Stanley Goble

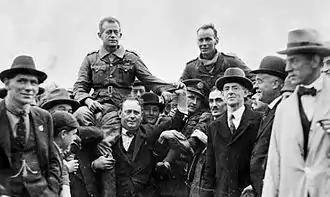
Two men being chaired by a crowd of people

Prime Minister Stanley Bruce called the expedition "one of the most wonderful accomplishments in the history of aviation", his government presenting Goble with a gift of £500, and £250 to McIntyre. The British Royal Aero Club awarded them the annual Britannia Trophy, and they were appointed Commanders of the Order of the British Empire in the King's Birthday Honours. Though the flight is still acknowledged as one of the most important in Australian aviation, the necessity for the Air Force chief to personally command such a journey has been questioned, suggesting that it was motivated by the one-upmanship that characterised the Williams-Goble relationship. Two years later Williams would make a three-month, round trip from Point Cook to the Pacific Islands, the first international flight undertaken by an RAAF plane and crew, amid similar suspicions.